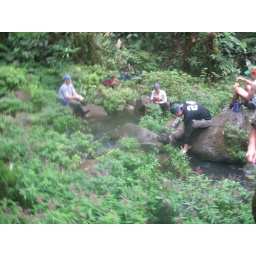
we ate lunch in this river and there were morpho butterflies all over the place.